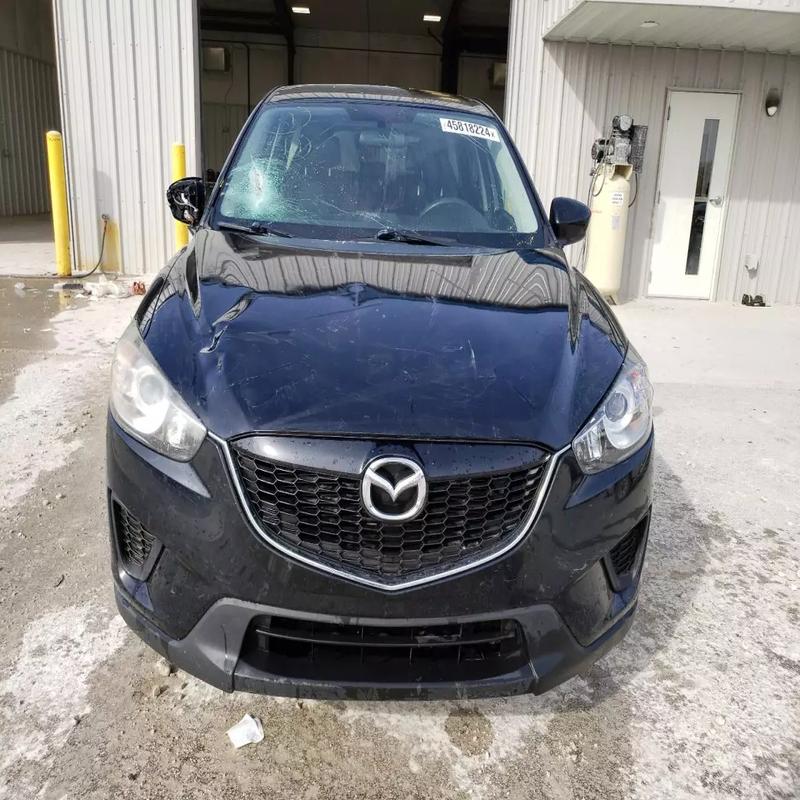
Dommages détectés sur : capot, pare-brise avant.
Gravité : mineur